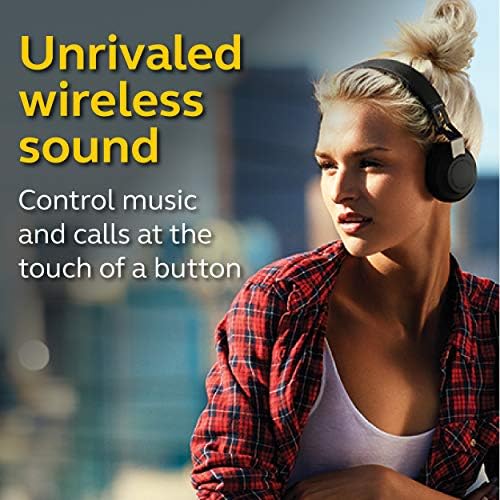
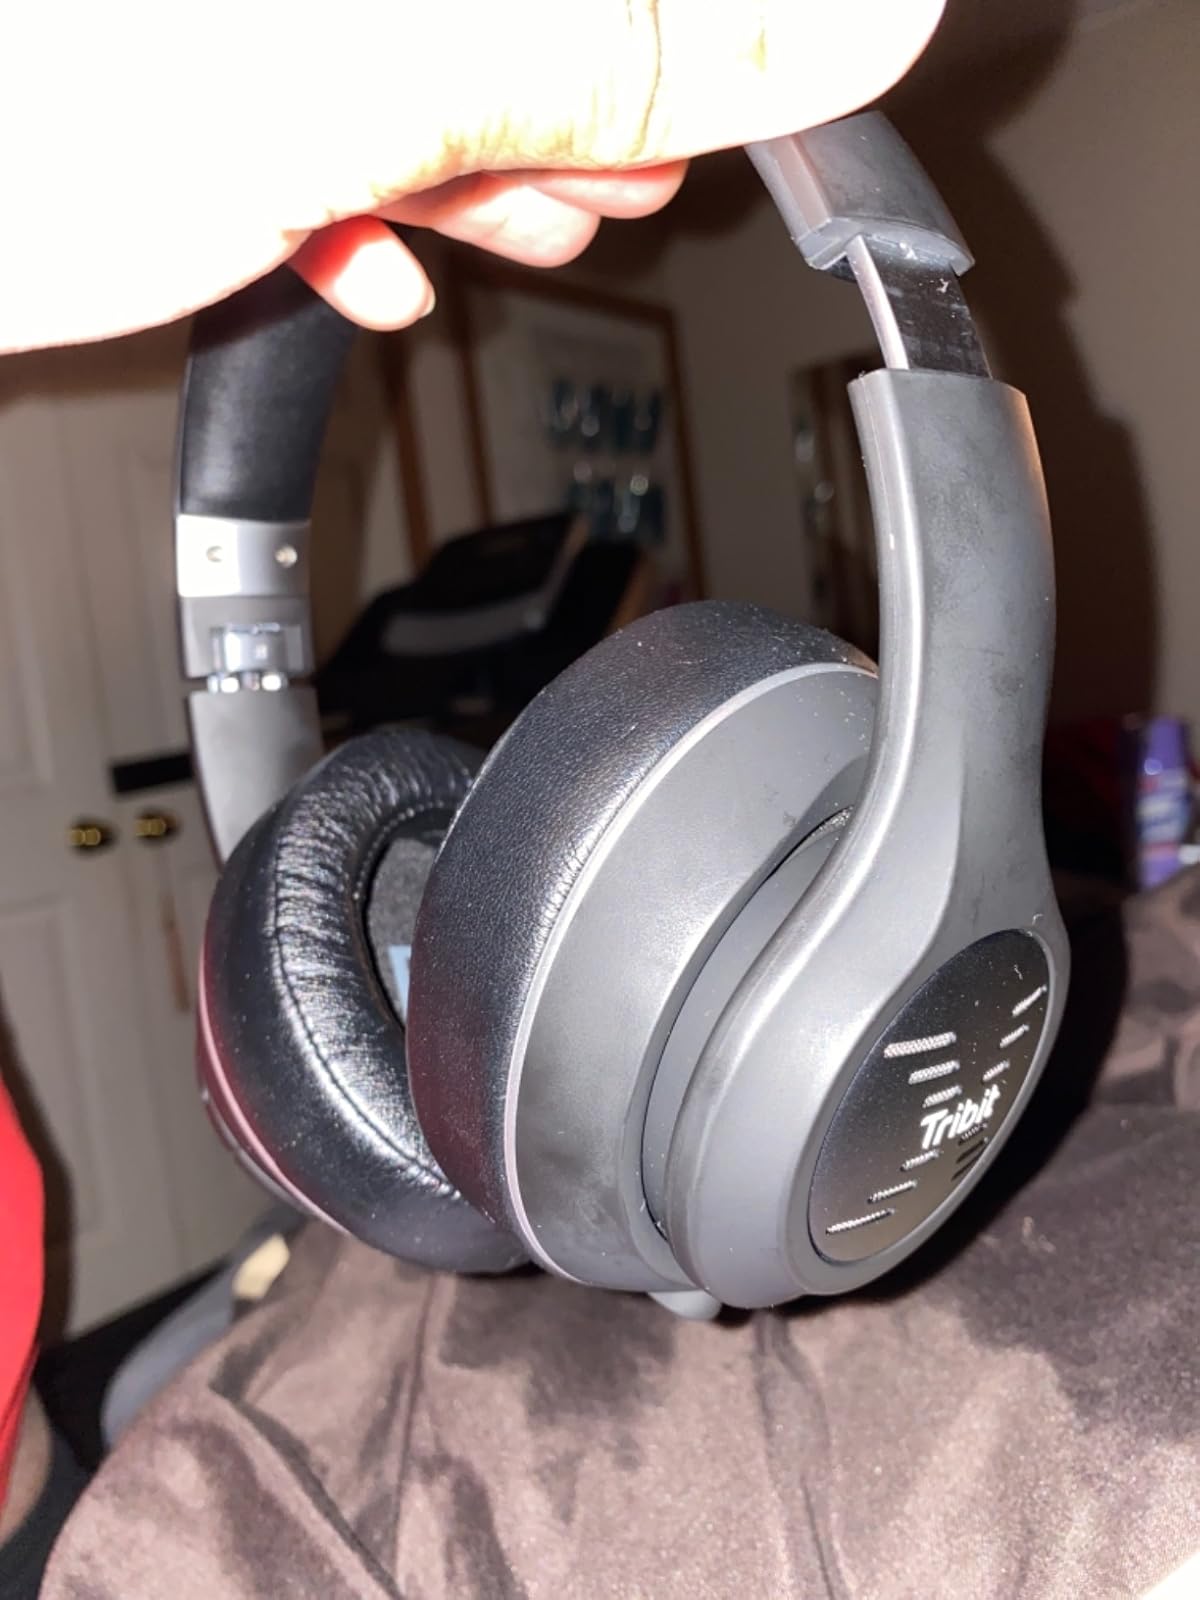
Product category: headphones
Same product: no